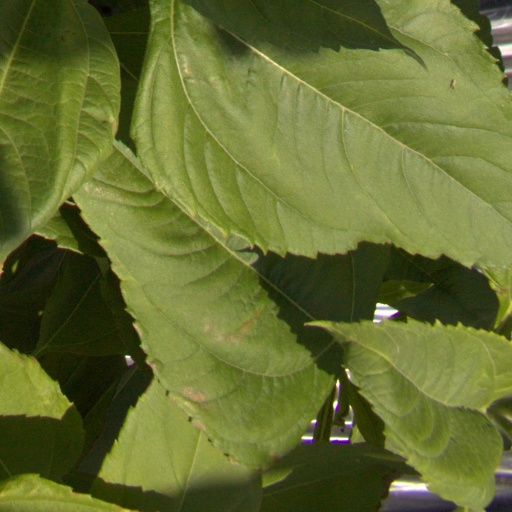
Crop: Jerusalem artichoke